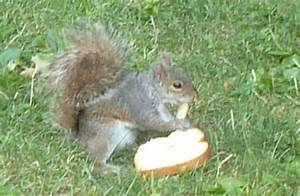
Label: scoiattolo